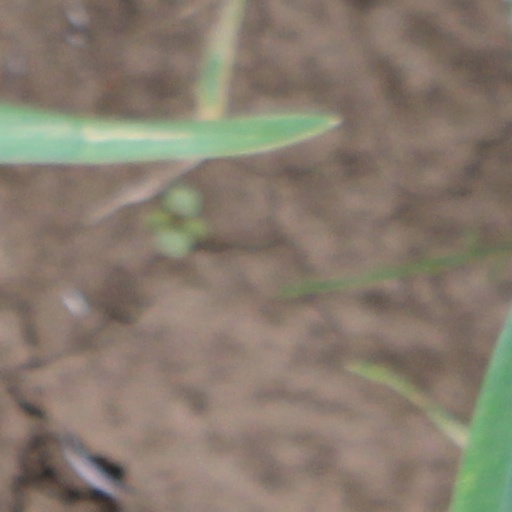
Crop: wheat